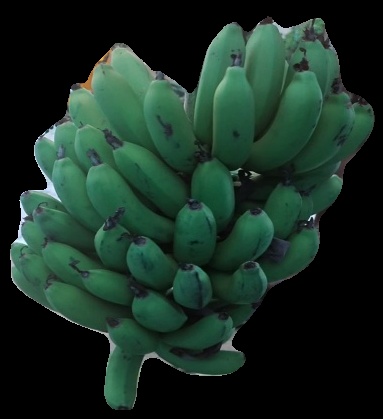
Variety: pachbale
Grade: grade2